Günther Gensler

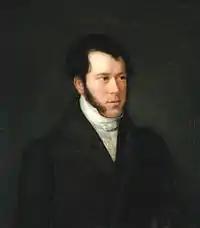
Günther Gensler; portrait by (1833)

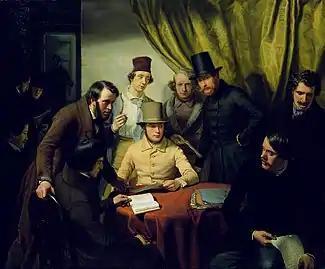
Members of the Hamburger Künstlerverein (1840, identified on the painting's page at Wikimedia Commons)

Johann Günther Gensler (28 February 1803, Hamburg - 28 May 1884, Hamburg) was a German etcher, illustrator and painter; primarily of portraits. His known work consists of over 120 oil paintings and drawings.